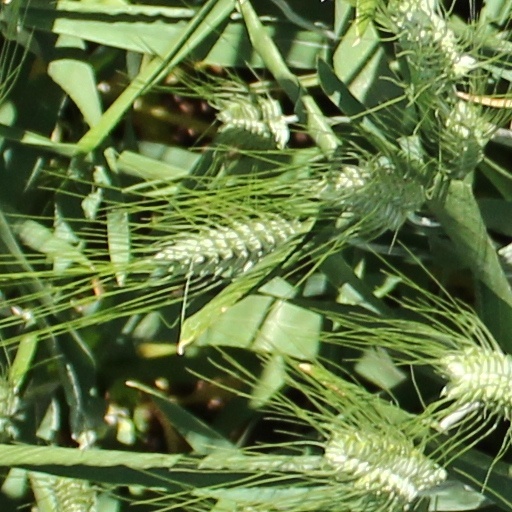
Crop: wheat